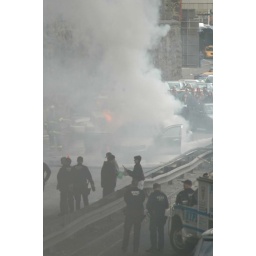
FDR drive auto accident and car fire:10-36 resulting in a 10-24